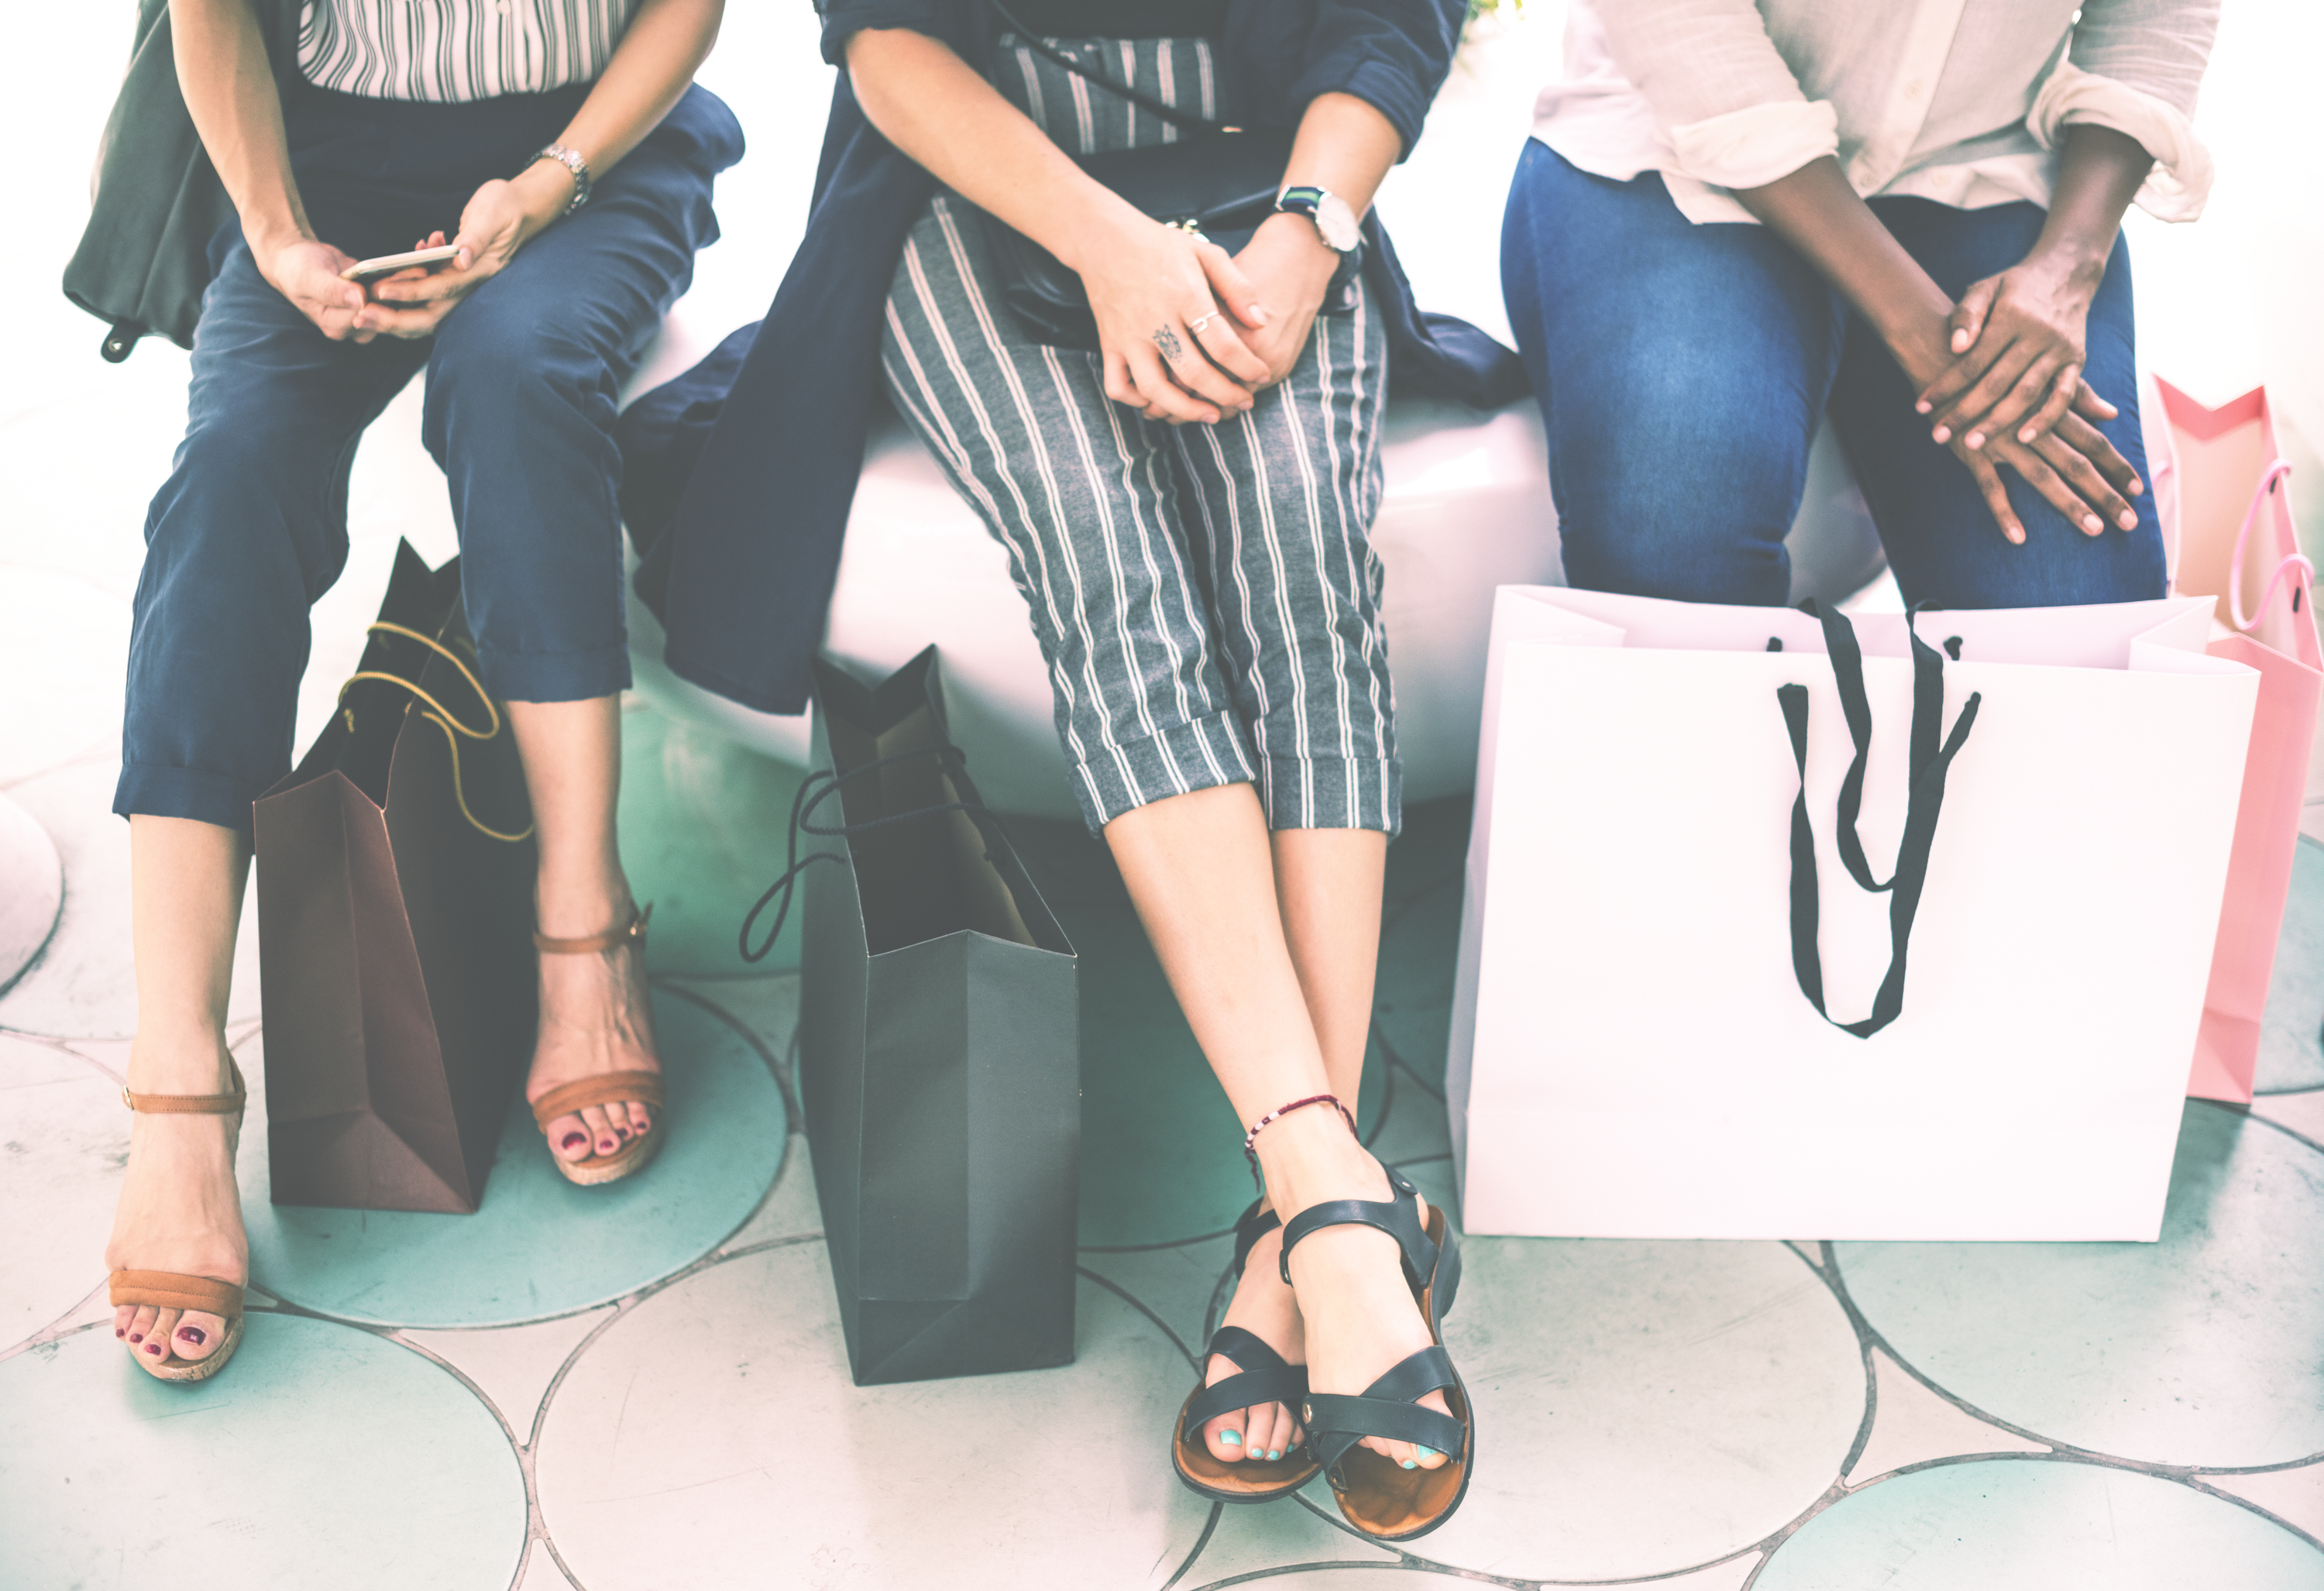
asian, bangkok, black, buying, casual, caucasian, cheerful, chinese, city, footwear, fashion accessory, shoe, fashion, leg, girl, jeans